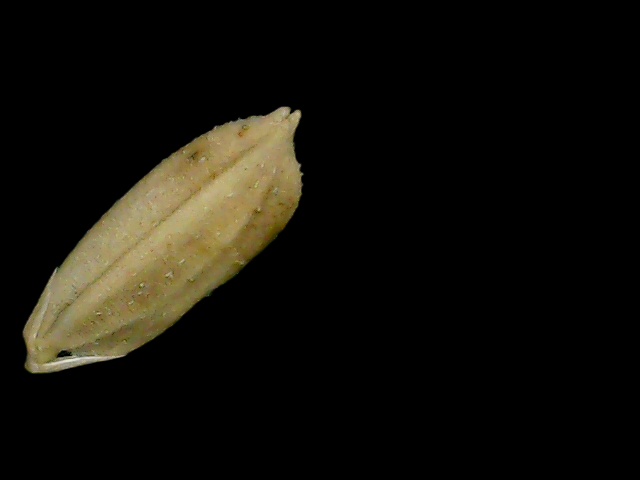
Rice variety: Bd52